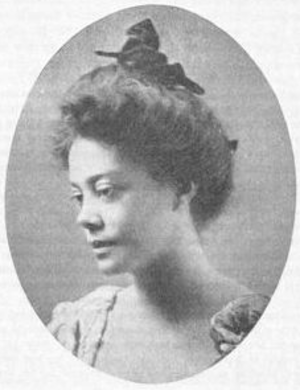
Alice Ruth Moore Dunbar Nelson, née le 19 juillet 1875 à La Nouvelle-Orléans et morte le 18 septembre 1935 à Philadelphie, est une poétesse, journaliste et activiste politique américaine. Elle fait partie de la première génération de personnes noires nées libres dans le sud des États-Unis après la guerre de Sécession, et a contribué à l'essor du mouvement artistique Renaissance de Harlem.